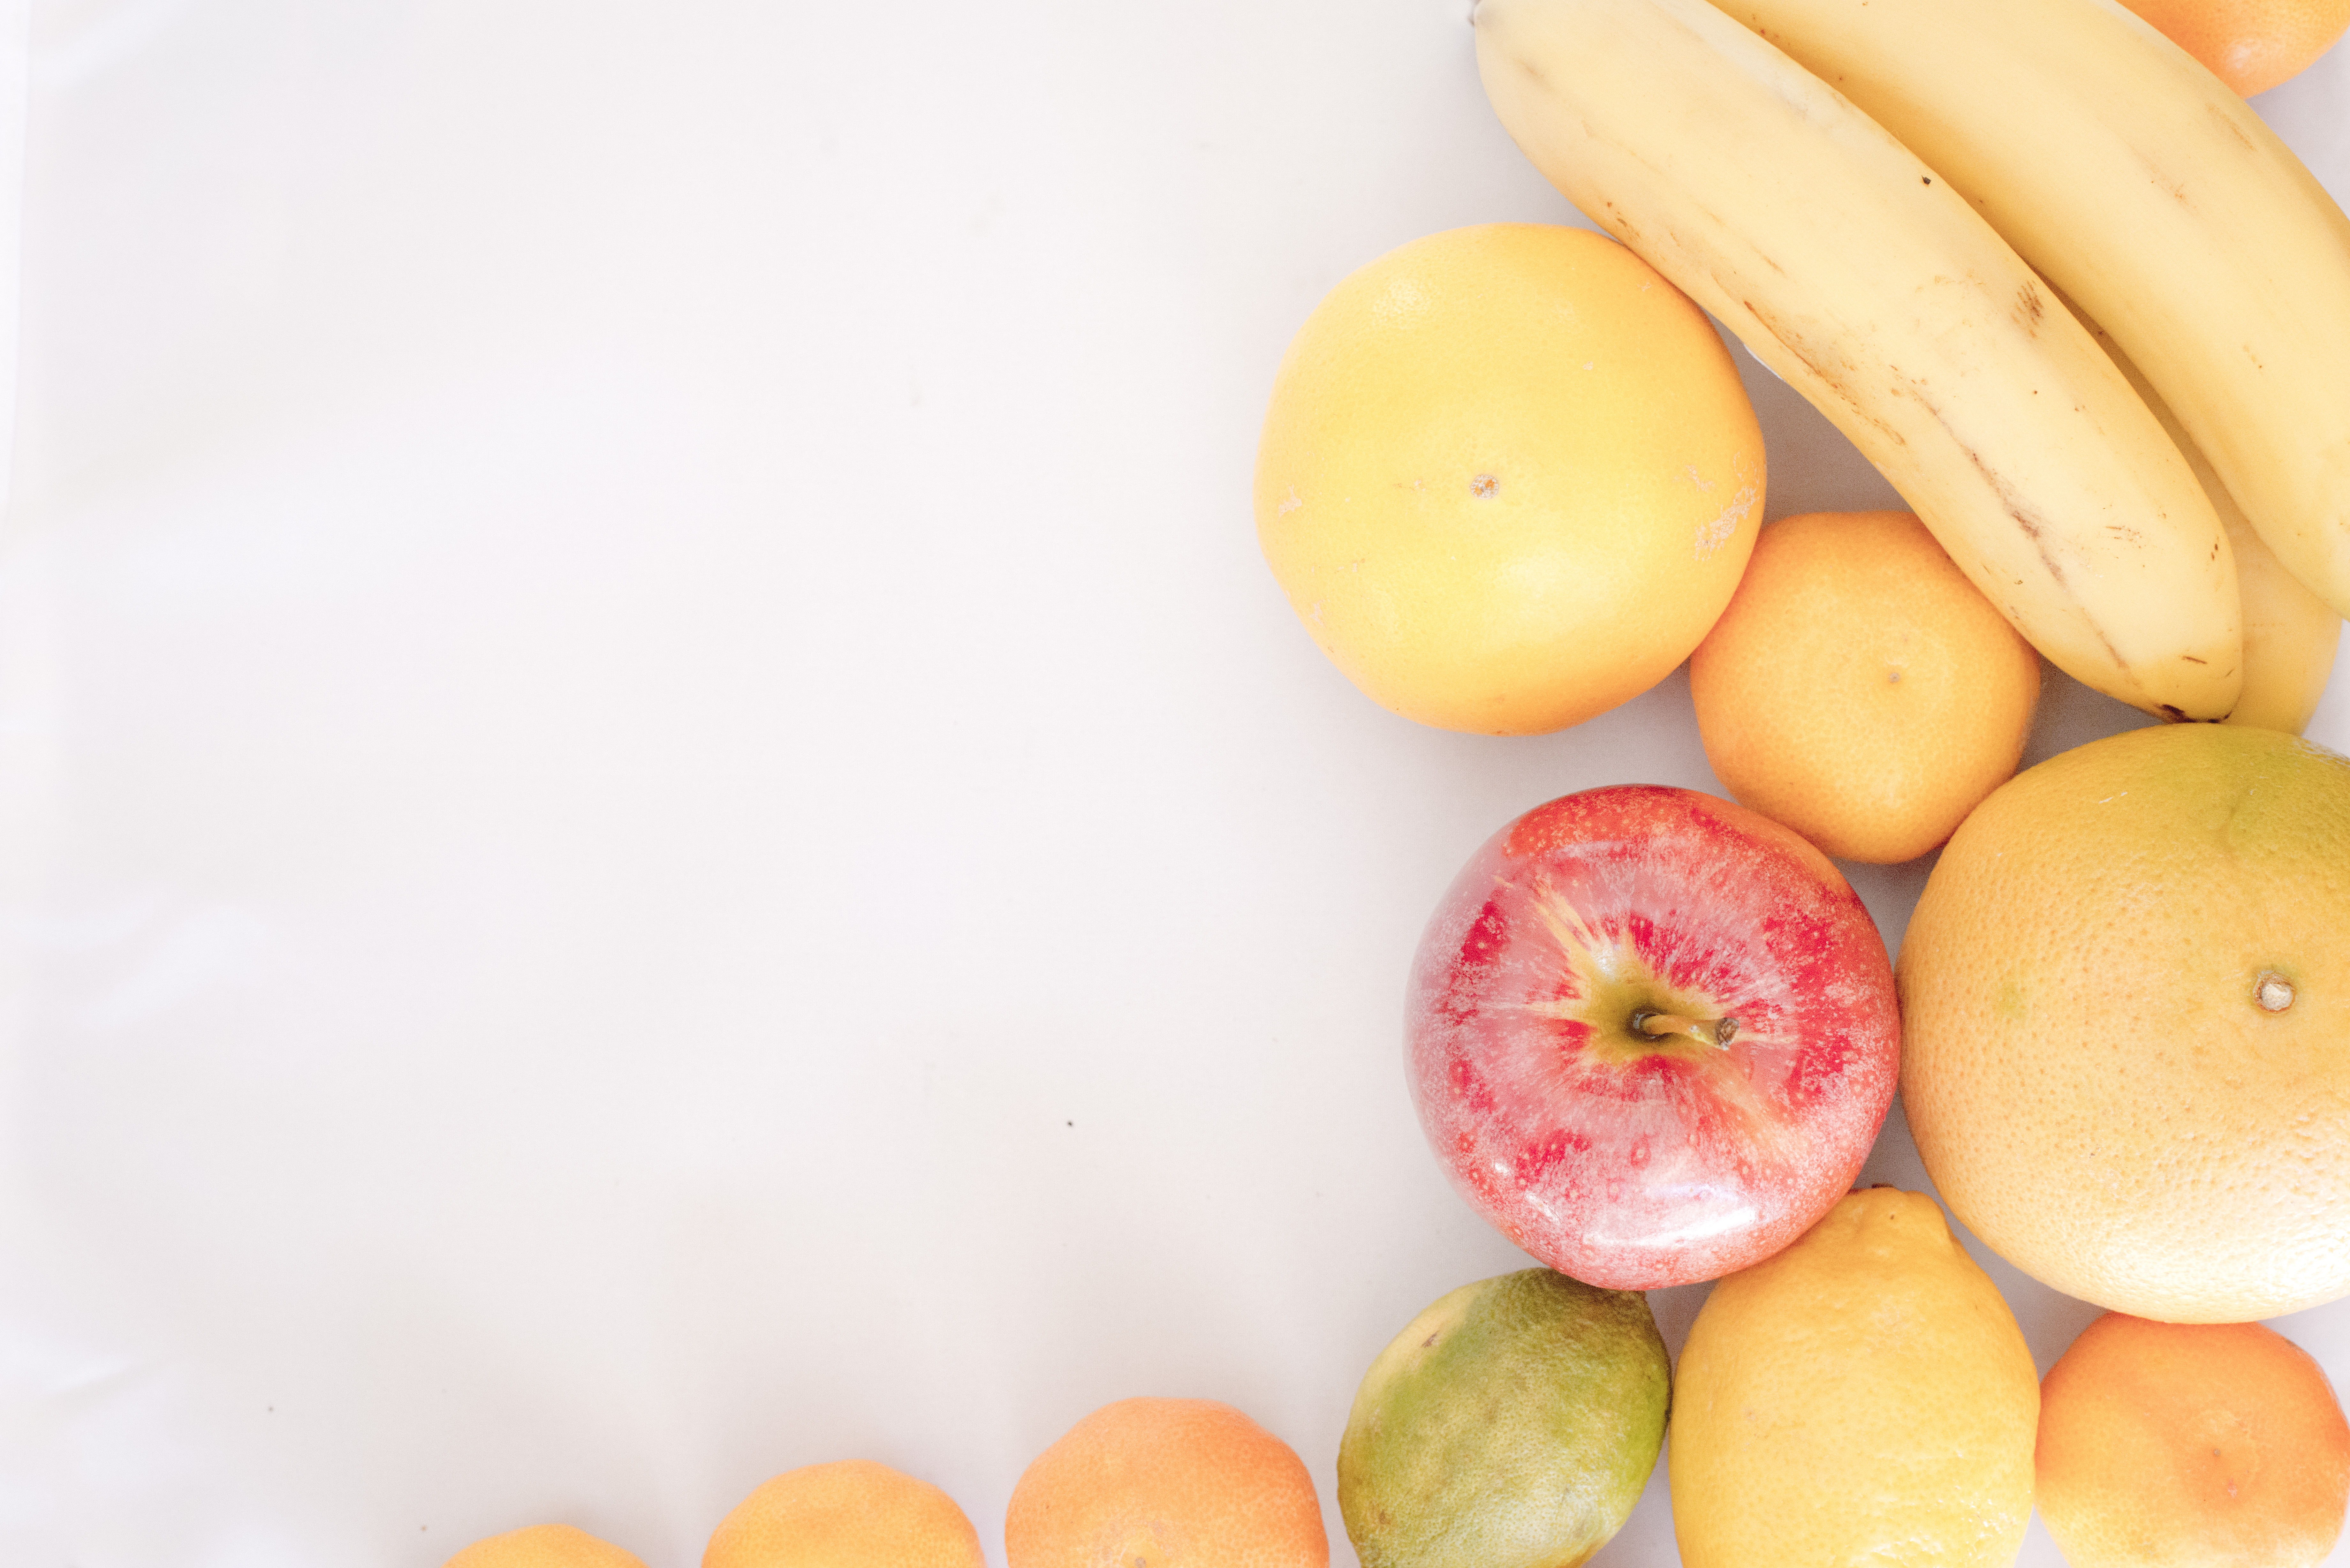
apple, nature, plant, fruit, ripe, decoration, orange, food, produce, vegetable, natural, fresh, colorful, yellow, agriculture, banana, healthy, season, lemon, vitamin, eating, background, nutrition, fruits, vegetarian, diet, organic, citrus, flowering plant, land plant, fruits background